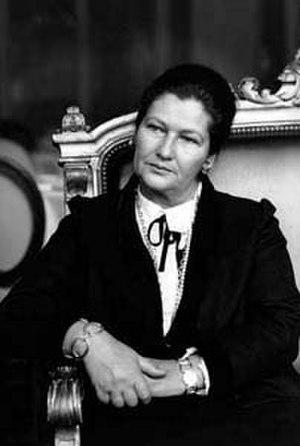
Simone Veil
Valéry Giscard d'Estaing [valeʁi ʒiskaʁ dɛstɛ̃], communément appelé Giscard ou désigné par ses initiales VGE, né le 2 février 1926 à Coblence, est un haut fonctionnaire et homme d'État français. Il est président de la République française du 27 mai 1974 au 21 mai 1981.
En France, les élections européennes de 1989 se déroulent le 18 juin, pour l'attribution de 81 sièges de députés européens, soit 15,6 % des sièges totaux.
Les élections européennes de 1984 en France se sont tenues le 17 juin pour la désignation des députés européens français pour une durée de cinq ans. Ces élections ont lieu simultanément dans les 10 des pays alors membres de la Communauté économique européenne. Avec 81 sièges à occuper dans un Parlement qui en comporte 434, le contingent français représente donc 18,7 % des sièges. S'agissant d'un scrutin de liste proportionnel à un tour, les sièges sont répartis à l'échelle nationale en proportion des voix obtenus, avec toutefois une limite inférieure : pour obtenir des élus, une liste doit obtenir au moins 5 % des suffrages exprimés.
La place des femmes en politique en France a évolué au fil des siècles. Alors qu'au Moyen Âge, nombre d'entre elles ont accès à certaines fonctions importantes et exercent le pouvoir, leur statut change sous l'Ancien Régime : les lois entourant la succession des enfants de Philippe IV condamnent de jure et de facto les femmes à un rôle non politique. Une phase d'émancipation voit ensuite le jour. Elle va des premières revendications de la Révolution avec Olympe de Gouges et Anne-Josèphe Théroigne de Méricourt, à celle des féministes de la fin du XIXᵉ siècle et du début du XXᵉ siècle telles Louise Weiss jusqu'à une forme plus moderne, dans une France encore en proie aux inégalités, comme Simone de Beauvoir ou Françoise Giroud. Le mot lui-même de « féminisme » attribué à tort à Charles Fourier par Louis - Devance est forgé par un médecin français du nom de Ferdinand Valère Faneau de la Cour, dans un ouvrage médical datant de 1871 ayant pour titre Du féminisme et de l'infantilisme chez les tuberculeux, mais la première militante politique à l'employer couramment est Hubertine Auclert, en 1882.
Simone Veil [simɔn vɛj], née Simone Jacob le 13 juillet 1927 à Nice et morte le 30 juin 2017 à Paris, est une magistrate et une femme d’État française.
Les élections européennes de 1979, les premières au suffrage universel direct, se déroulent du 7 au 10 juin 1979 selon les pays, et le dimanche 10 en France.
L'autisme en France est marqué par un historique témoignant d'une forte influence de la psychanalyse, et par la pérennité de pratiques d'institutionnalisation violant les droits fondamentaux des personnes autistes. D'après les estimations de fin 2016, 0,7 à 1 % de la population française a un trouble du spectre de l'autisme, pour la plupart non-diagnostiqué, entraînant des degrés variables de handicap.